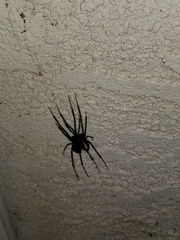
Species: Lactrodectus_hesperus